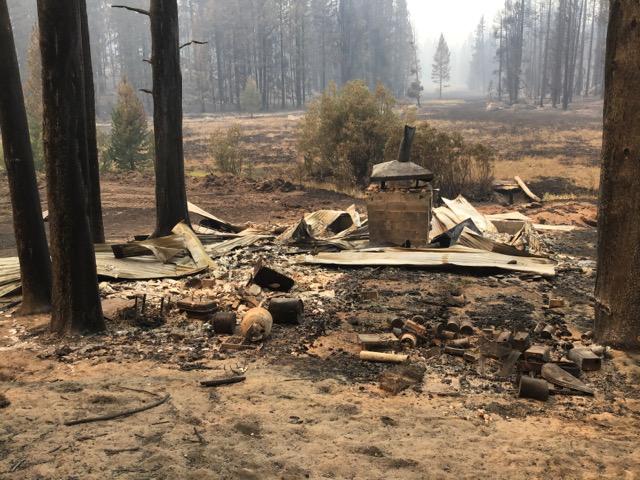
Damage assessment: destroyed